Goodland-Grant Township Public Library

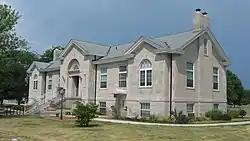
Goodland-Grant Township Public Library, June 2012

Goodland-Grant Township Public Library, also known as the Mitten Memorial Building, is a historic library building located at Goodland, Newton County, Indiana. It was built in 1931, and is a one-story, rectangular, Colonial Revival style steel frame building on a raised basement. It has hollow tile walls, is sheathed in limestone, and has a slate gable roof.